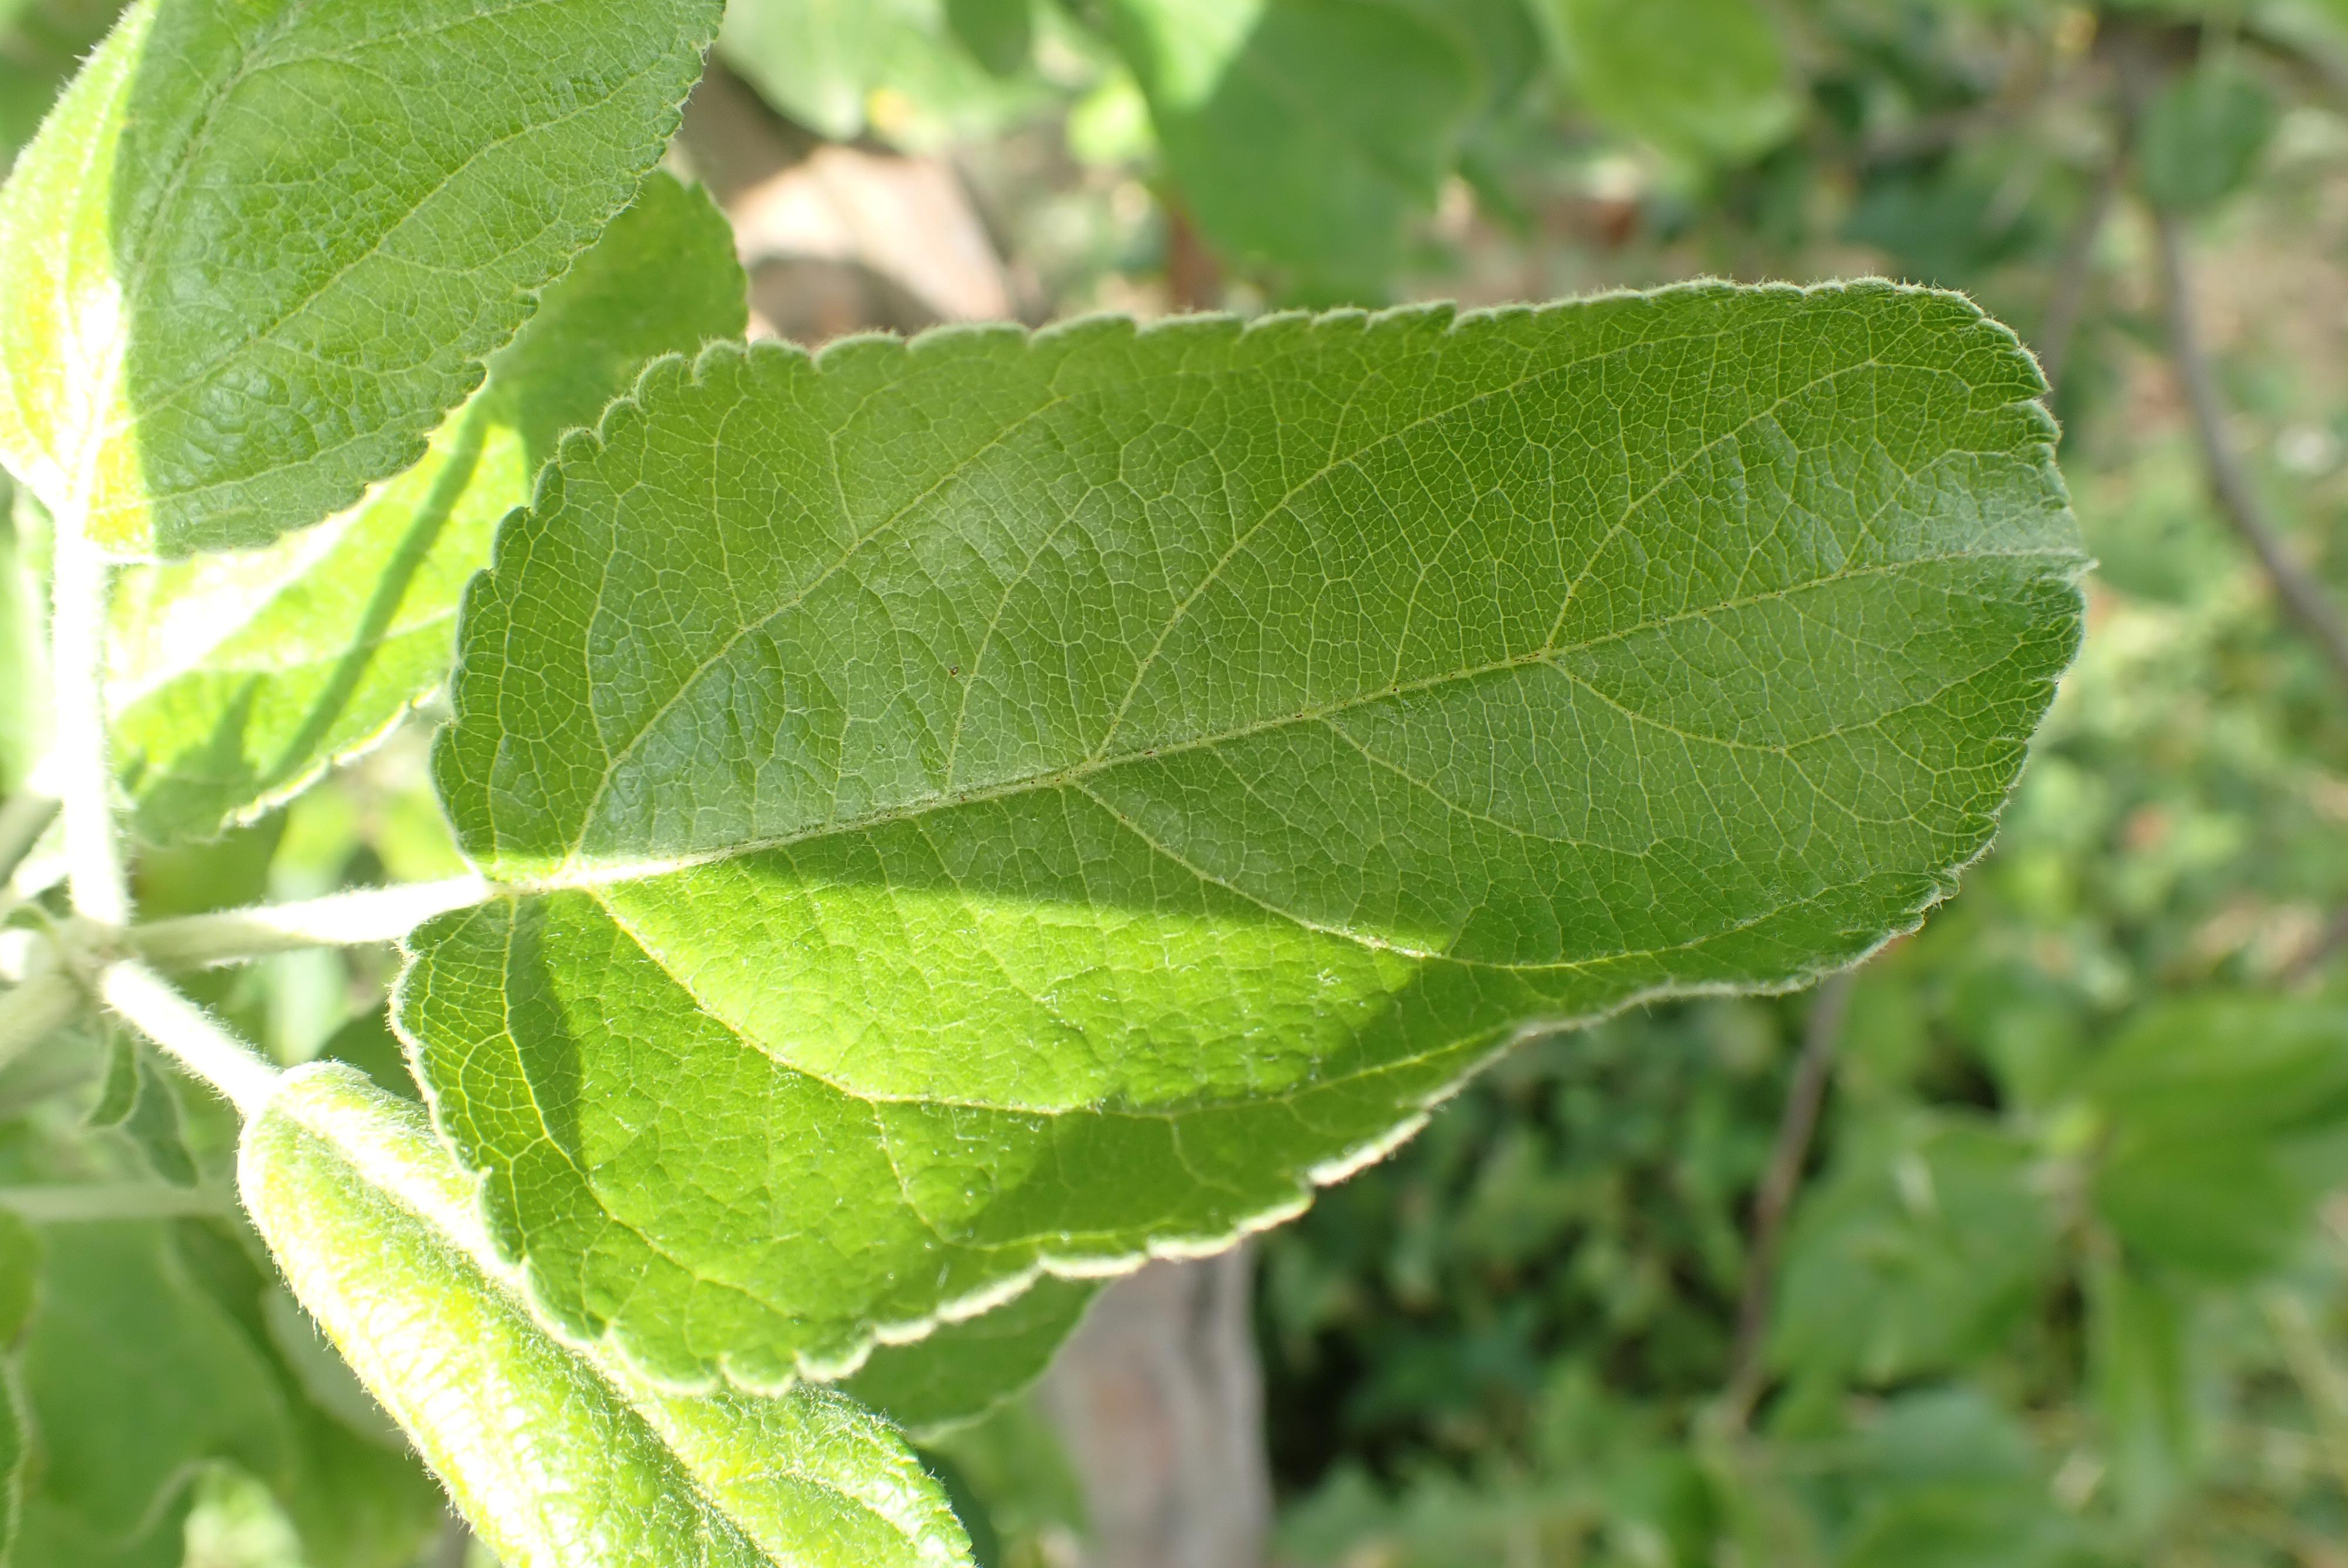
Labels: healthy